Sure We Can

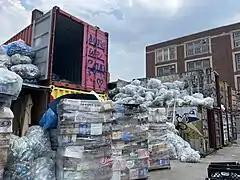
Recyclables are stacked, palleted, and stored in shipping containers before pick-up.

The organization was founded in 2007 by cofounders Ana Martinez de Luco and Eugene Gadsden. The facility is designed with canners, the people who collect cans and bottles from the streets, in mind, aiming to provide a welcoming place they can redeem their cans and bottles. In 2019, the center annually processes 10 million cans and bottles for redemption, and serves a community of over 400 canners. Sure We Can estimates that they distribute $700,000 per year to canners. The average canner who visits Sure We Can earns $1000 per year.